Architecture of Russia

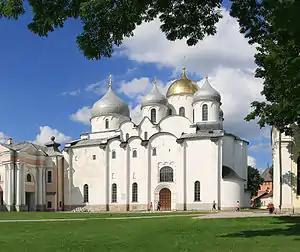
Saint Sophia Cathedral in Veliky Novgorod (1045–1050)

Novgorod's medieval architecture owes its distinctive style to the adaptation of Byzantine and Kievan styles to its local conditions. As there was not a nearby source of surface stone and its brickmaking capabilities was limited in the area, construction of Novgorodian masonry churches were made using a method of masonry using rough-hewn local stone such as limestone with a crushed brick and lime cement, resulting in a pink surface similar to that used in contemporary Kievan churches but with a coarser surface texture. Unlike the cathedral in Kiev, the Novgorodian St Sophia only has five main domes rather than 13 like in Kiev (representing Christ and the twelve apostles). During the twelfth century, the central dome was redone externally to be converted into an onion dome. These onion domes are a distinct feature of Russian architecture. Most likely adopted for its aesthetic qualities, the unique shape of the domes also provide the advantage of preventing the accumulation of snow. While the churches constructed in the twelfth century didn't rival the Cathedral of St Sophia in scale or complexity, the princes continued their show of power in their architectural projects.